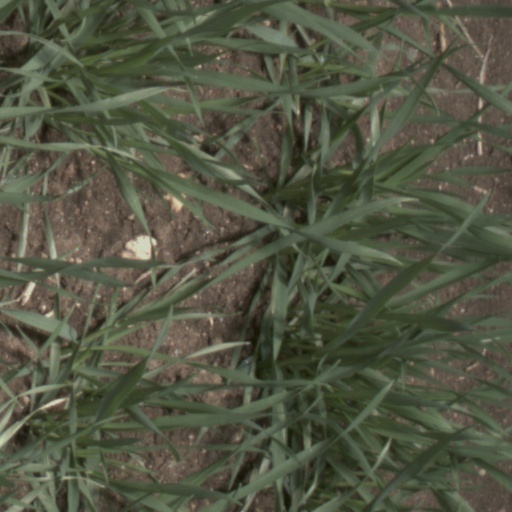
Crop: wheat